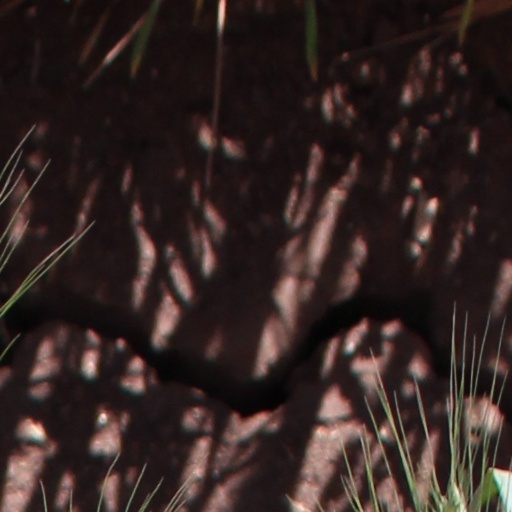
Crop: wheat